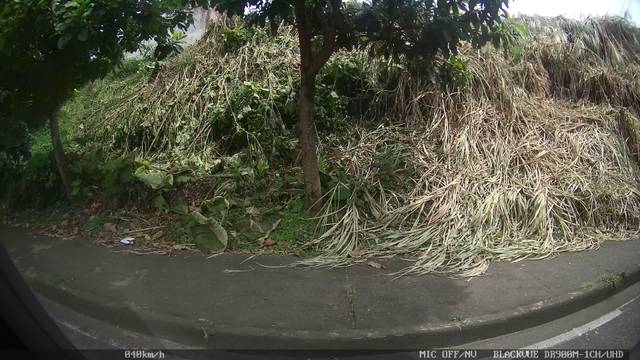
Region: Colombia
Coordinates: 4.806, -75.699